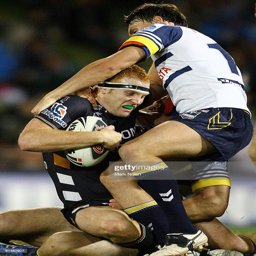
rugby player is tackled during the round match .